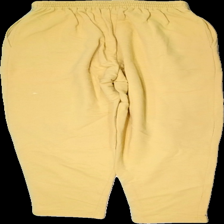
View: back
Type: Trousers
Category: Ladies
Brand: Not in the list
Brand text on label: Inspire
Colors: Yellow, Brown
Material: 50% cotton, 50% polyester
Pattern: Logo print
Cut: Regular
Size: M
Season: All
Stains: Minor
Price range: <50
Recommended usage: Export